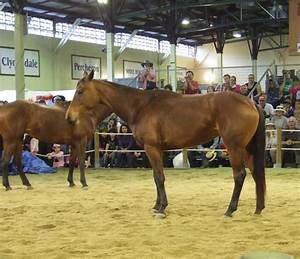
Label: cavallo